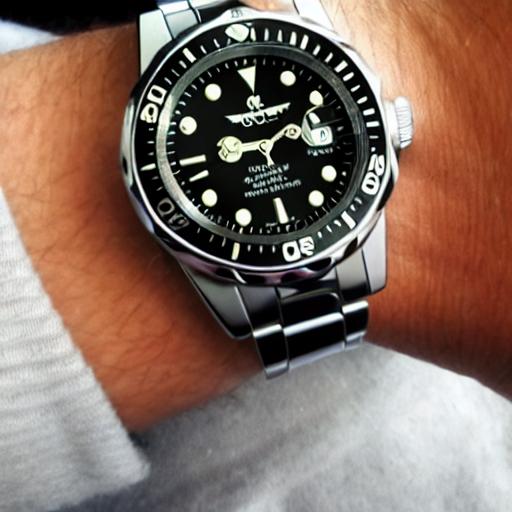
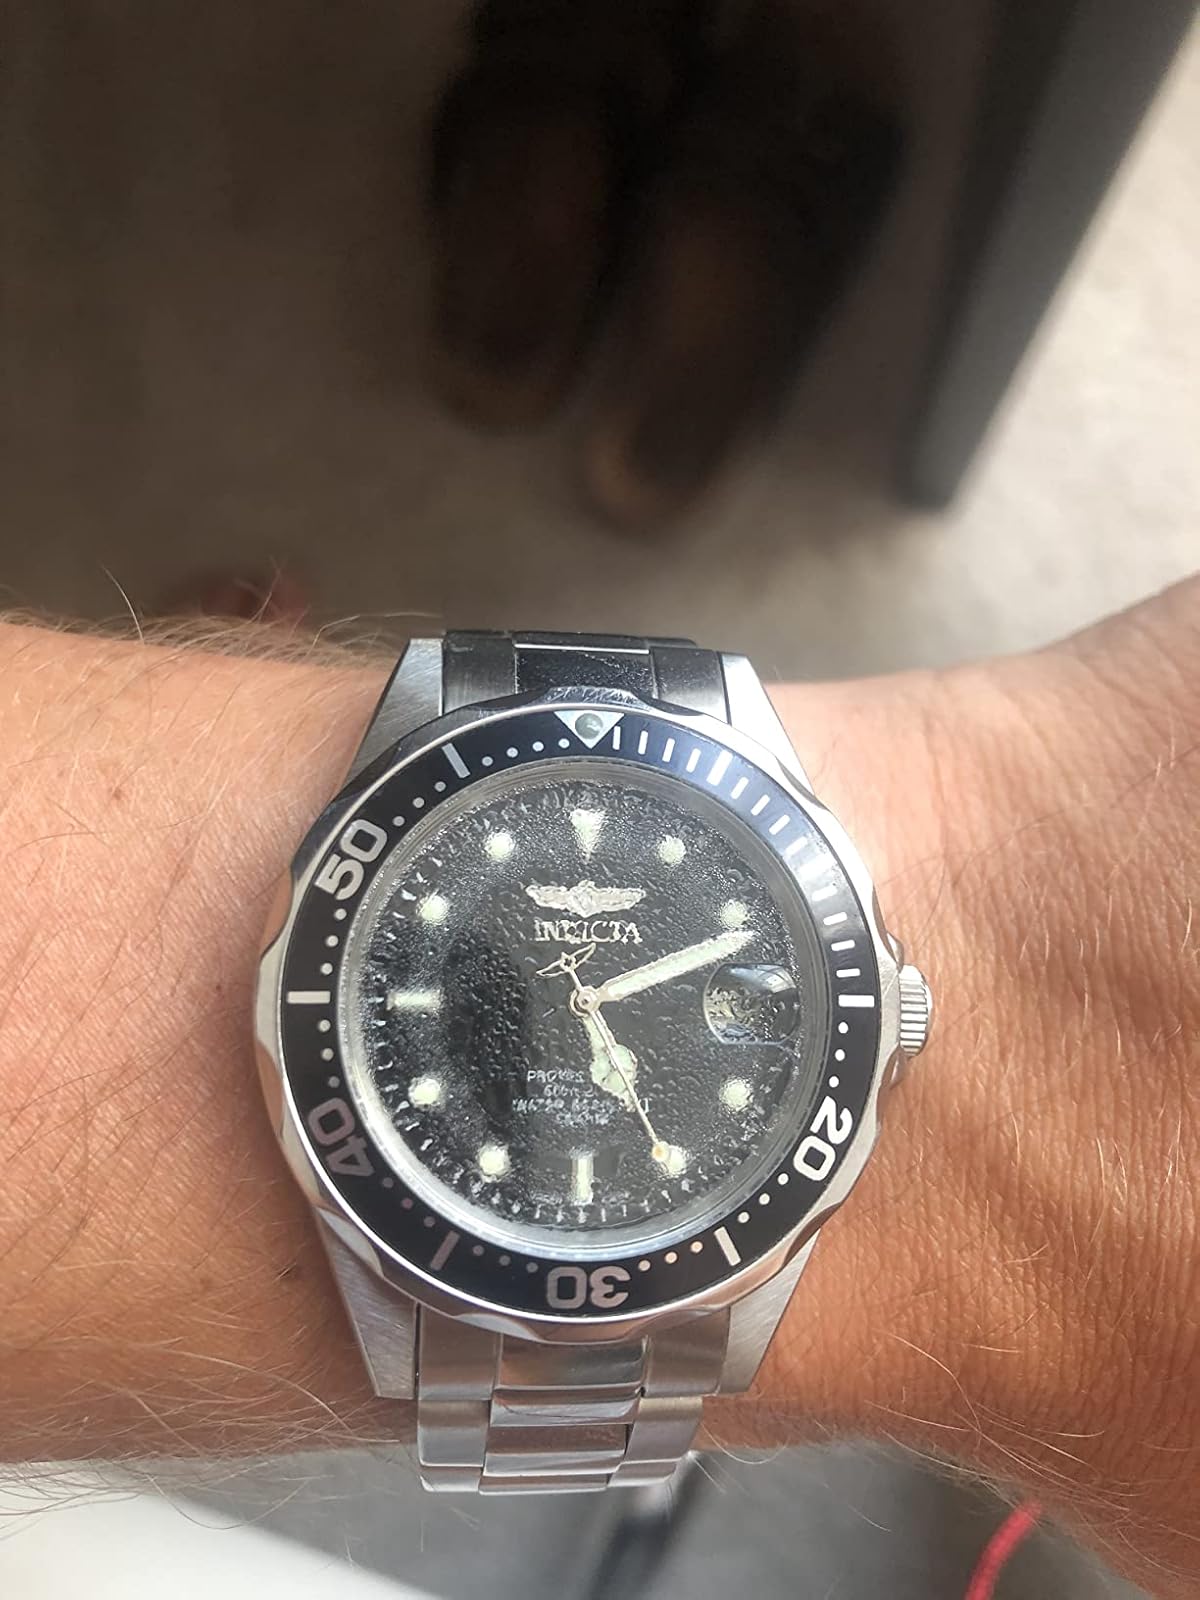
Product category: accessories_watch
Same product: no